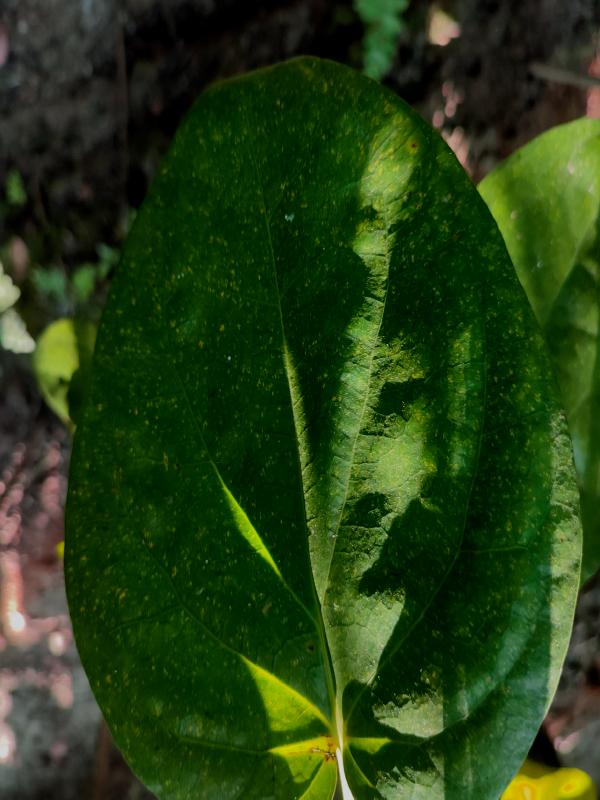
Label: Healthy_Leaf